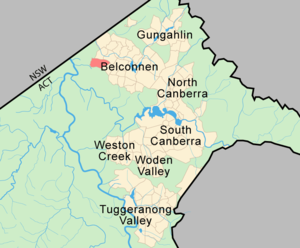
Holt est un quartier de l'arrondissement de Belconnen, à Canberra la capitale fédérale de l'Australie. Il doit son nom à Harold Holt, un ancien Premier ministre.